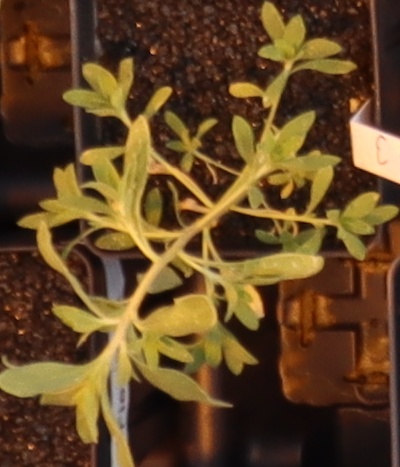
Label: Kochia